1 vs. 100 (Australian game show)

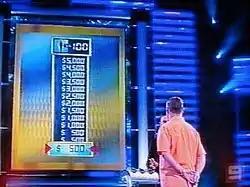
The big screen displaying "Knock Out" rewards for eliminating each subsequent member of the mob, and the number of mob members remaining.

The 29 January debut of "1 vs. 100" did extremely well in the ratings, and was the most watched program of that particular night. A peak audience of 2.4 million viewers and an average audience of 1.95 million watched the show in Australia's capital cities. The second episode went to be aired on 5 February and narrowly lost in viewers to the season 3 premiere of "Desperate Housewives" in a competition for viewers against the Seven Network. With 1.43 million viewers, the second episode was well down on the premiere, but still a pleasing number for McGuire. The ratings for each episode are as follows: